History of San Diego

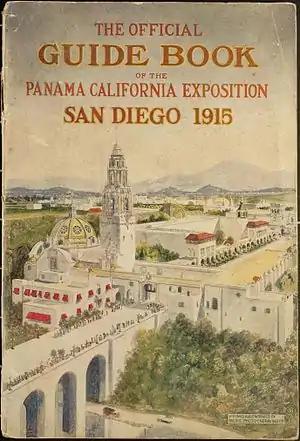

The African American population was small before the great naval expansion of World War II. Starting in 1953, the Urban League brought together black and white professionals and businessmen and encouraged white business owners to hire blacks. Unlike other Urban League chapters, it built coalitions with San Diego's Mexican American community. According to the 2010 United States Census, African Americans are only 6.6% of San Diego's total population.